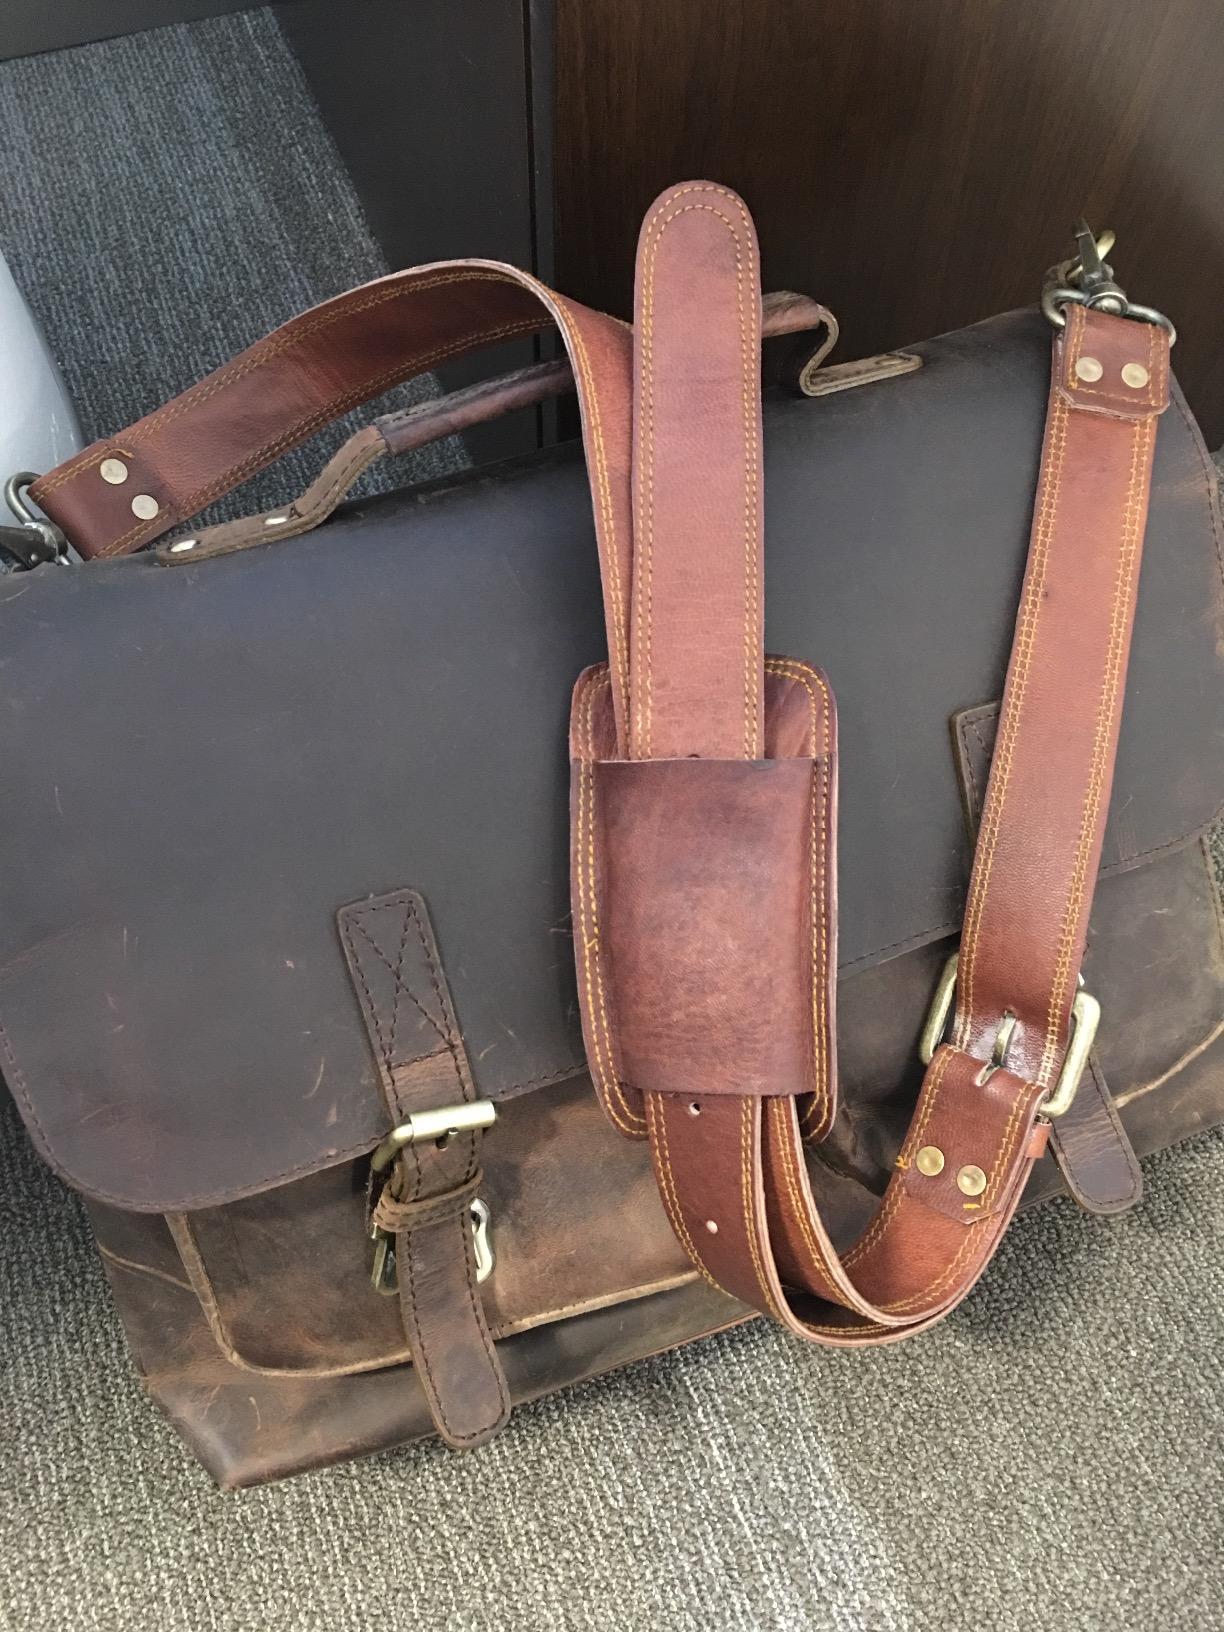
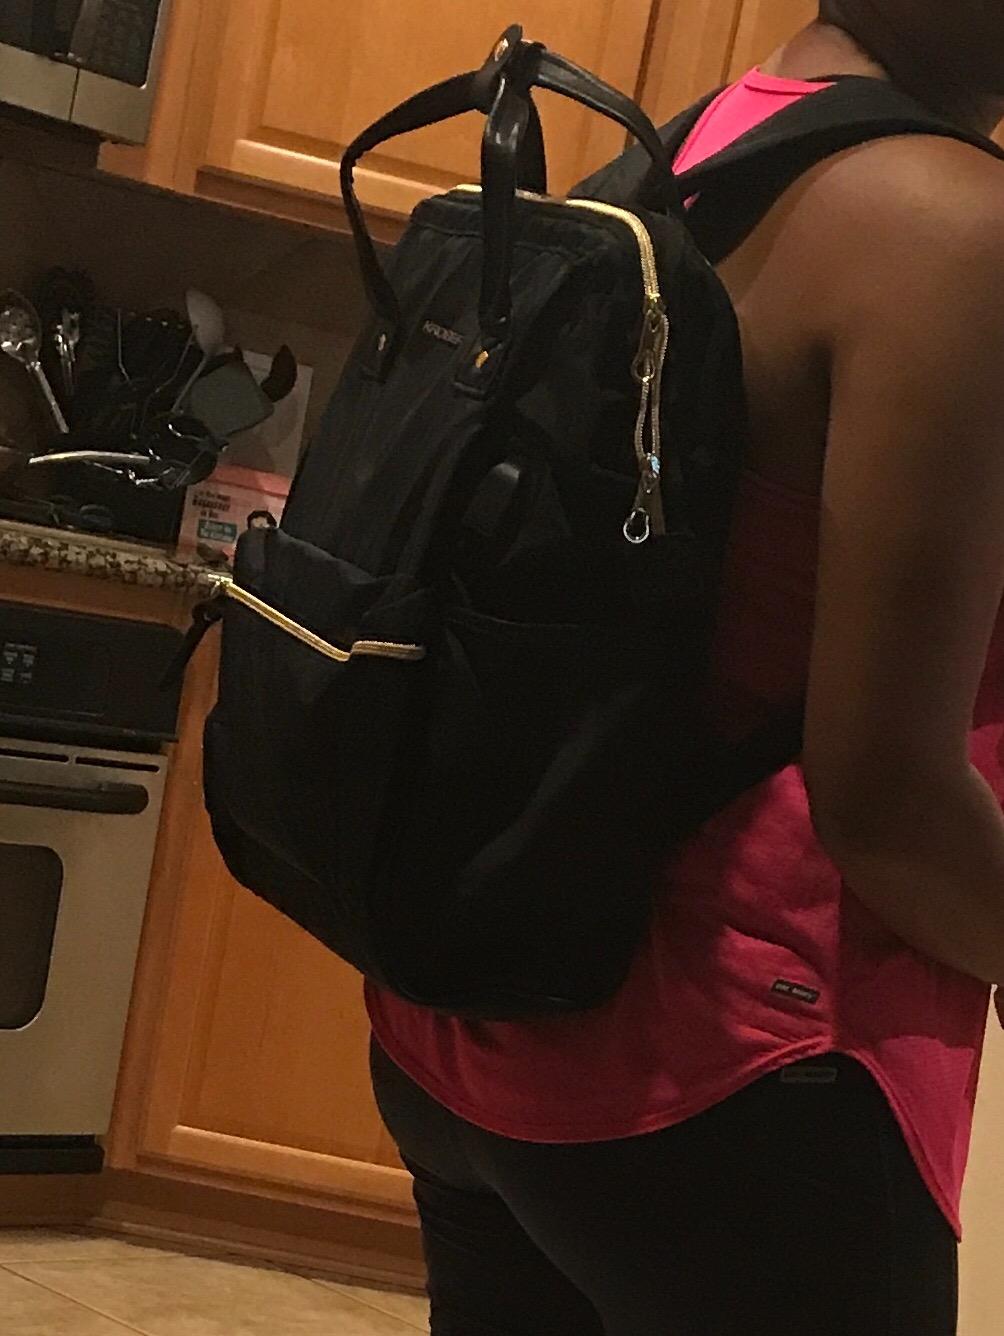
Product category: bag
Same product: no